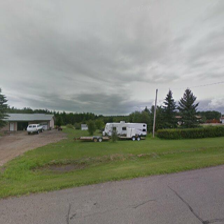
Label: streetView